Lago-Naki plateau

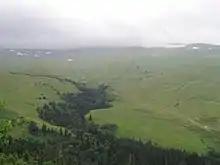
Lago-Naki in spring

The Lago-Naki plateau is a plateau in the Western Caucasus at an altitude of up to 2,200 meters known for its alpine meadows. Nearly all of it is within the Maykopsky District, Adygea, Russia.